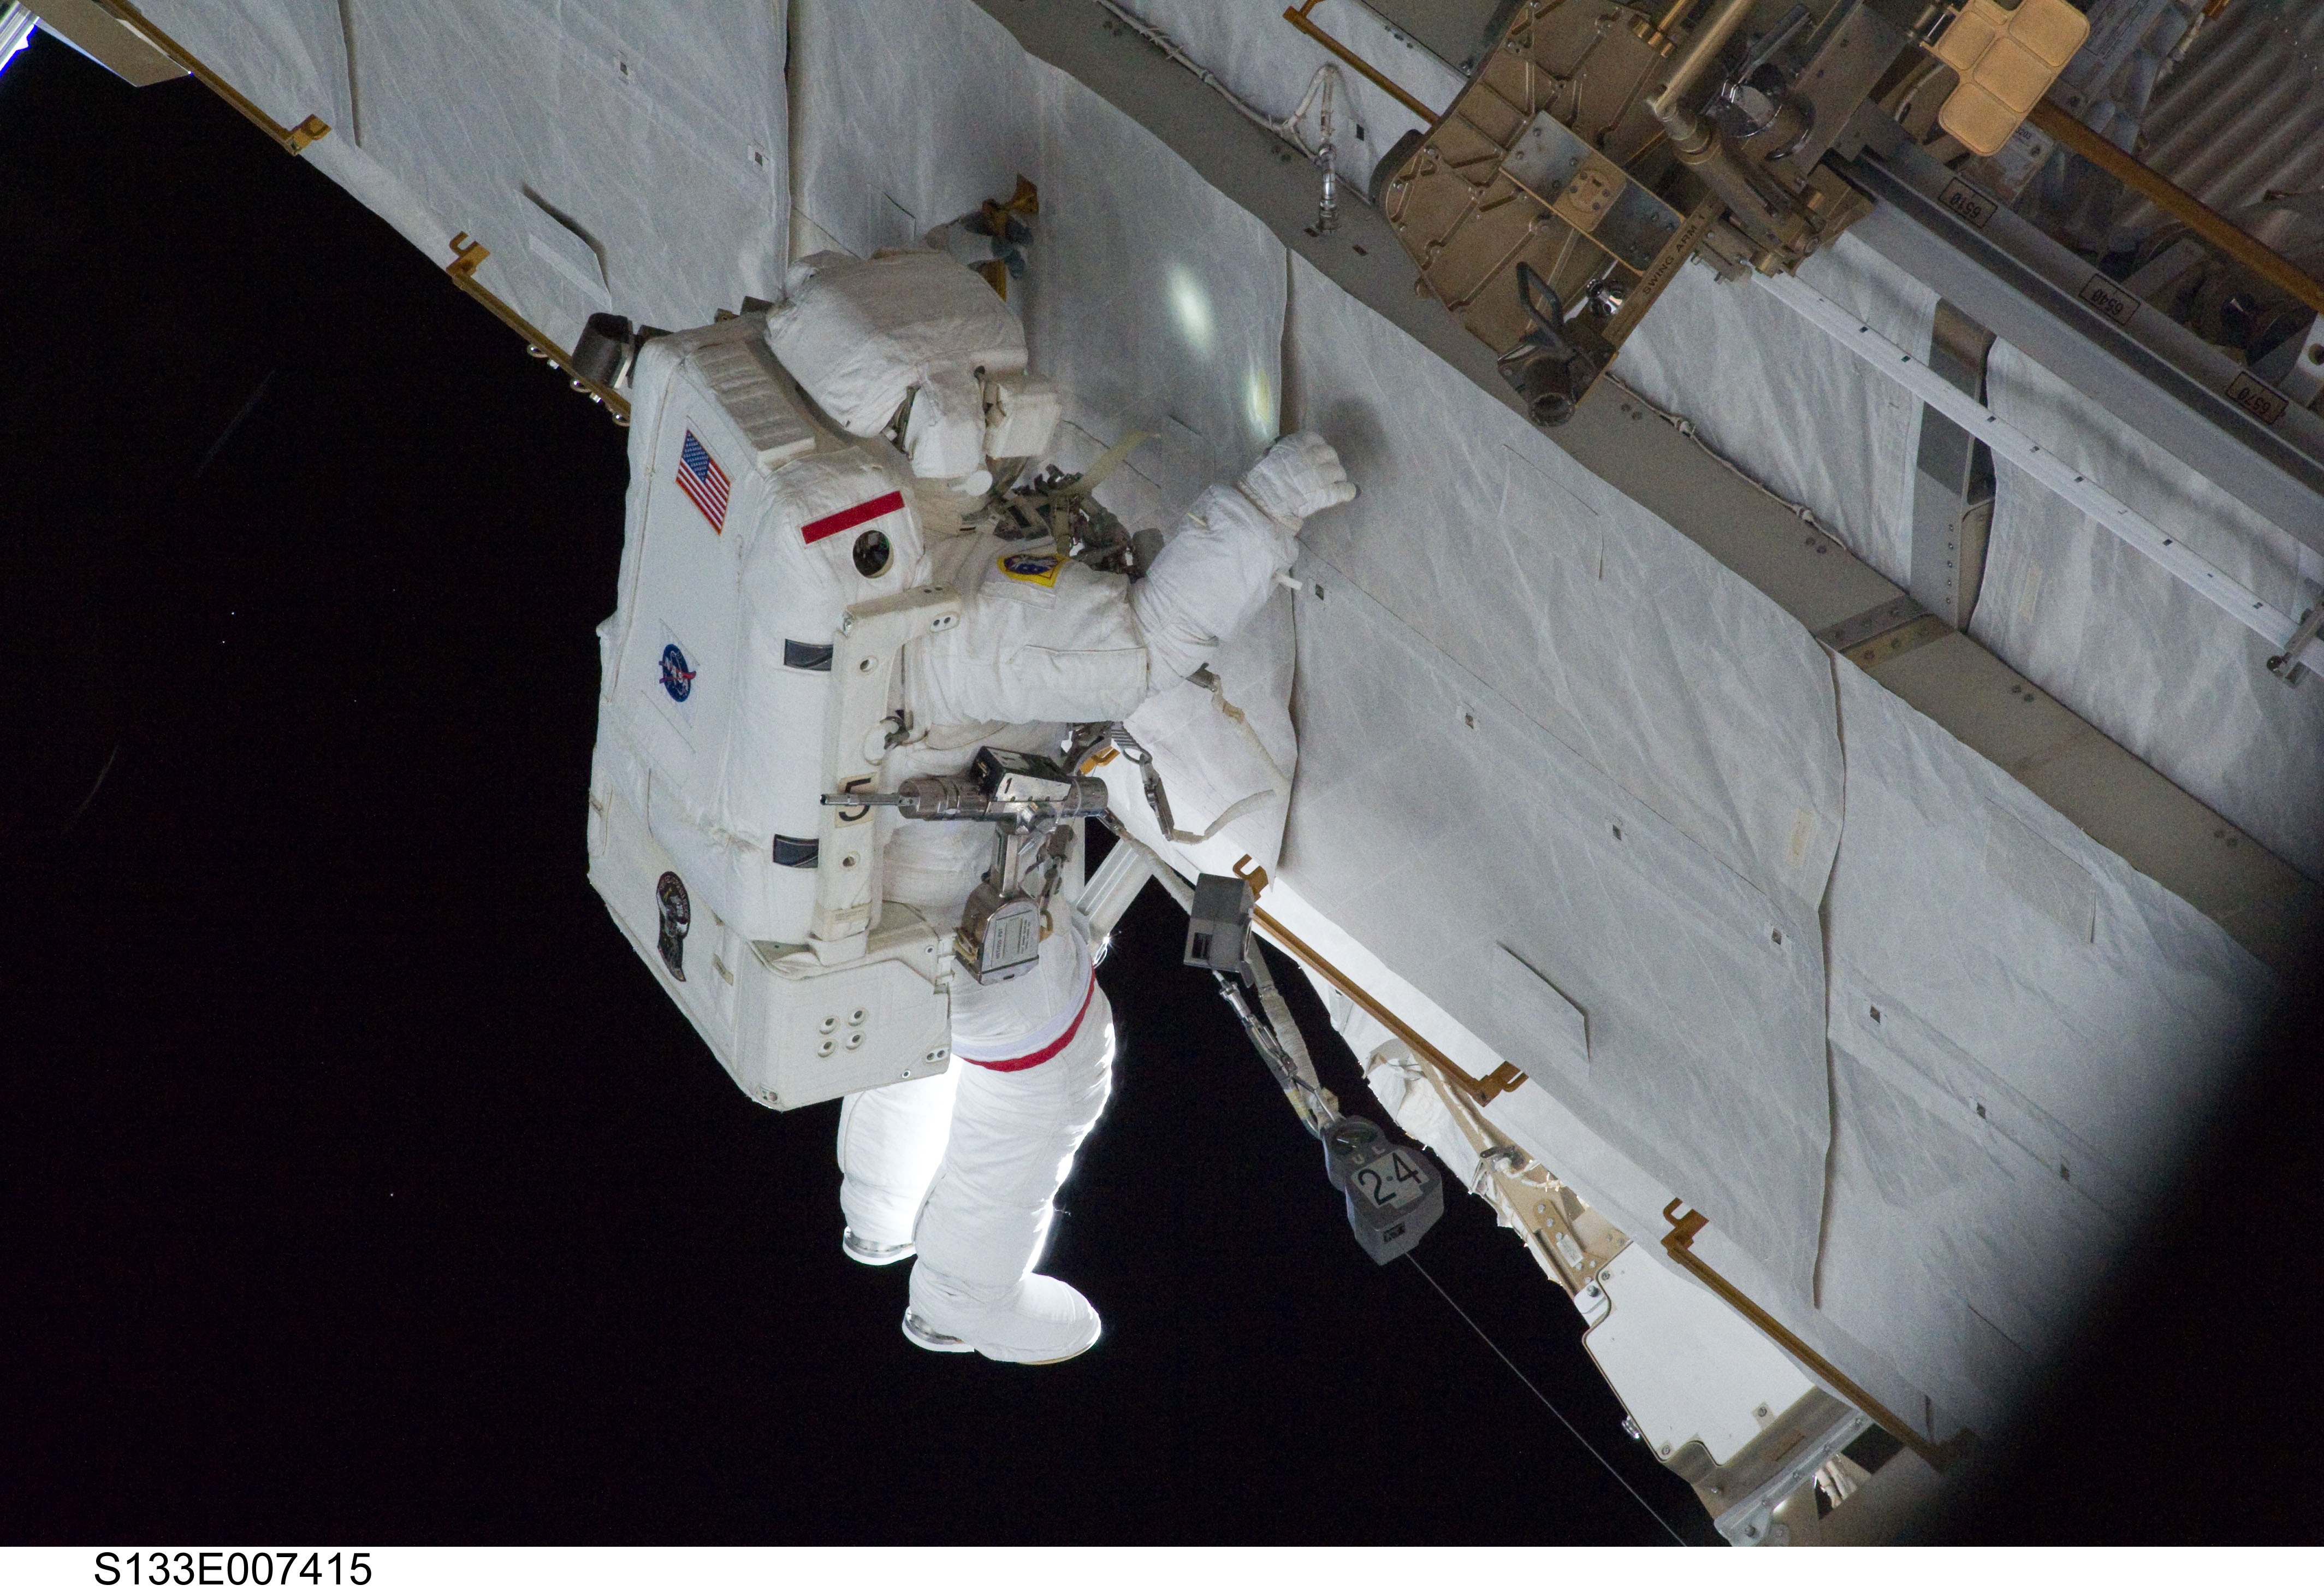
suit, wing, vehicle, machine, floating, astronaut, tools, job, maintenance, iss, pack, international space station, spacewalk, tether, extravehicular activity, aircraft engine